Jabiru codorensis

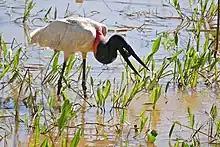
Modern Jabirus (Jabiru mycteria) feed on various small animals

Modern Jabirus are widespread across South America, ranging from Honduras to Argentina with an isolated report indicating an animal that made it as far north as Texas. In ints native range Jabirus live in wetland environments and swamps, where they feed on a variety of small animals including reptiles, fish and various invertebrates. The El Jebe Member of the Codore Formation is thought to preserve similar conditions to those that Jabirus inhabit today, which, alongside the similar morphology, may indicate that "Jabiru codorensis" lead a similar lifestyle to its modern relative. During the Pliocene, the region was a floodplain with both slow moving meandering rivers in the west and a larger river in the central portion of the region.